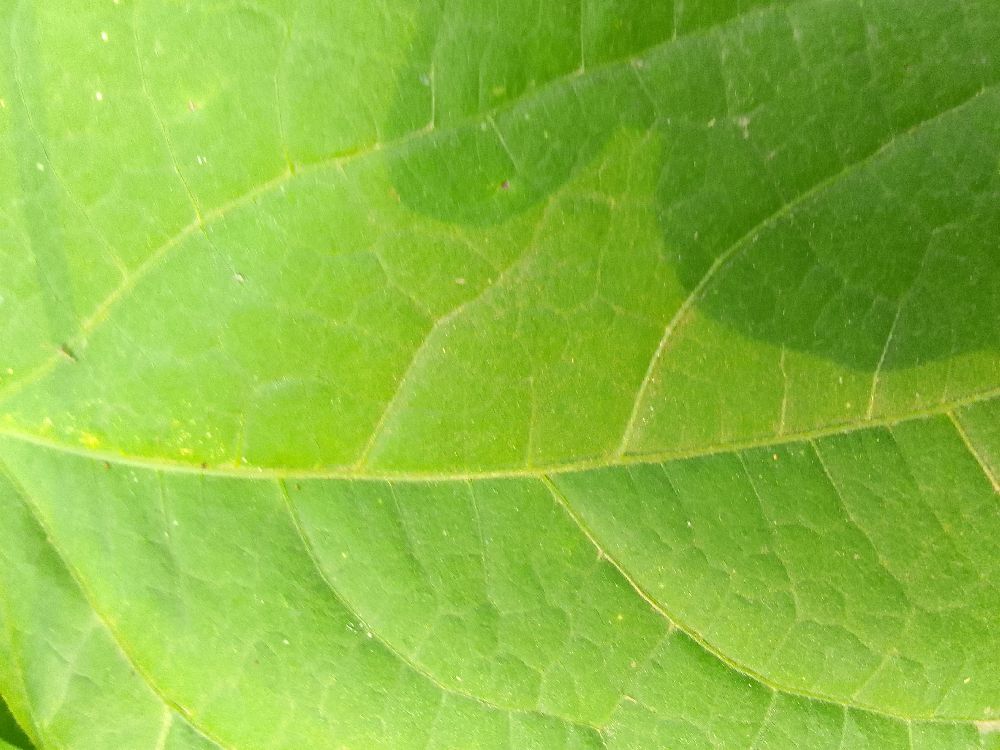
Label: healthy